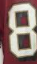
Number: 8